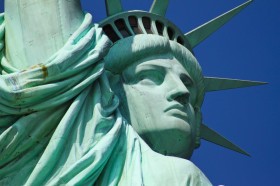
Landmark: Statue of Liberty